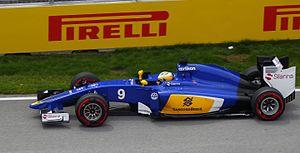
Marcus Ericsson - Sauber - Grand Prix du Canada - Circuit Gilles-Villeneuve - 7 juin 2015 (Photo Paul-Émile Poulin-Jacques)
Marcus Ericsson, né le 2 septembre 1990 à Kumla, est un pilote automobile suédois.